Answer in natural language. How many Pillows are visible in the scene? Choose between the following options: 4, 2, 3, 1 or 0
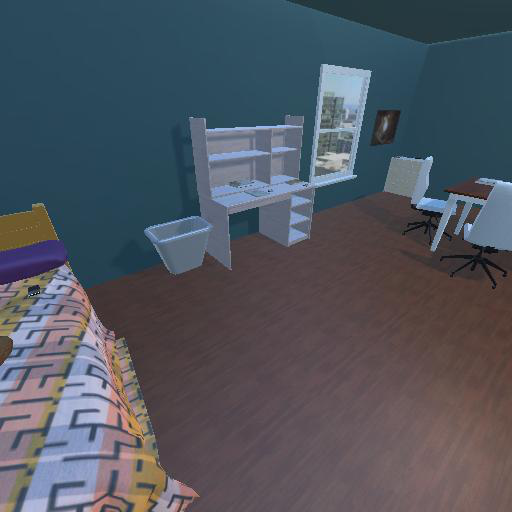
<answer>1</answer>